Marie Lloyd Jr.

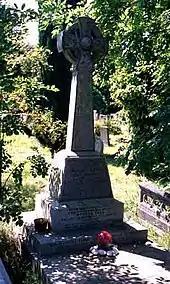
Lloyd is buried with her mother and grandparents in this grave in Hampstead Cemetery, London

Marie Lloyd Jr. died in 1967, aged 79, in Hove, East Sussex. She was buried in the same grave as her mother and grandparents in Hampstead Cemetery.